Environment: real
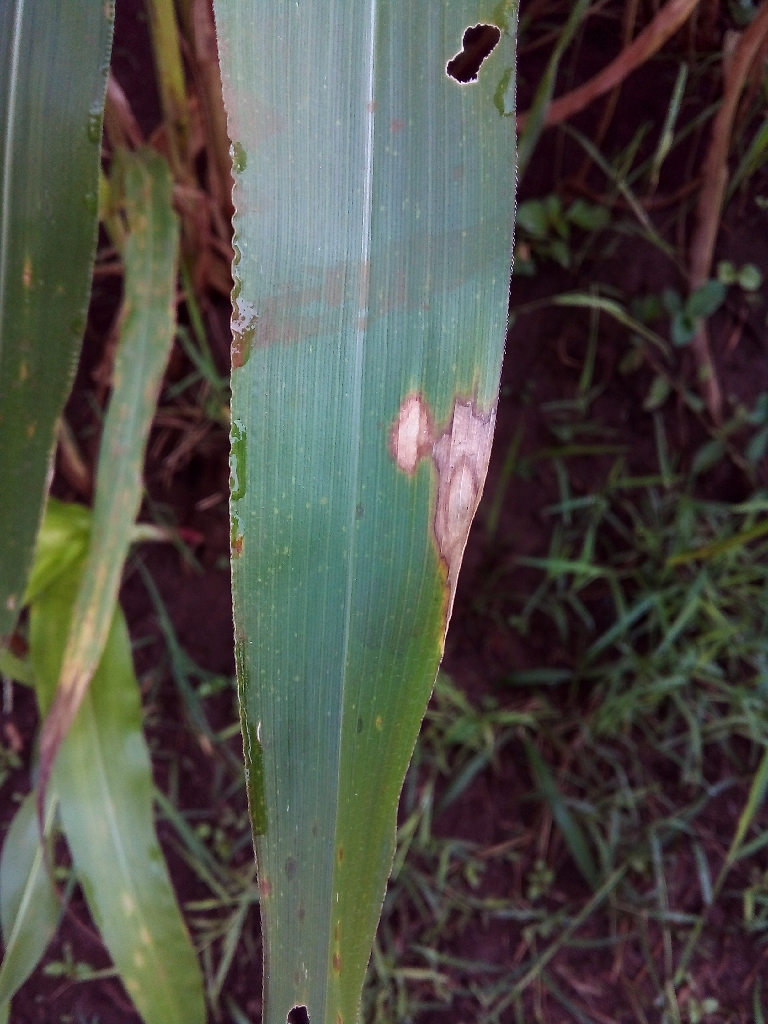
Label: northern_corn_leaf_blight